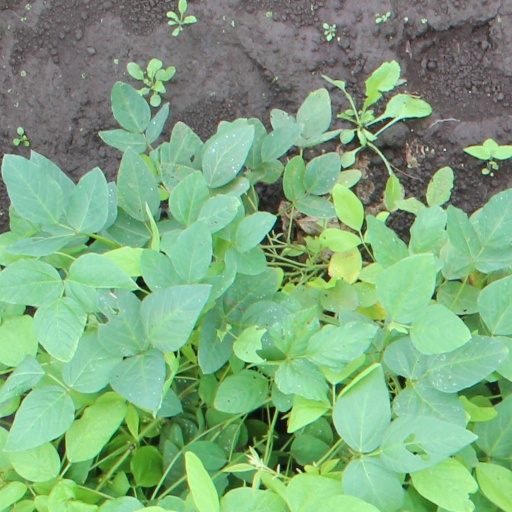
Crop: soybean